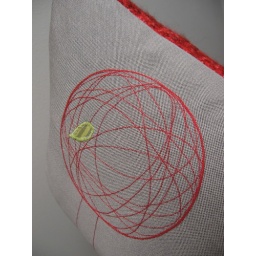
1 tree + 1 bird. Handmade by me with new &amp;amp; vintage fabrics. Trees are freestyle machine stitched.